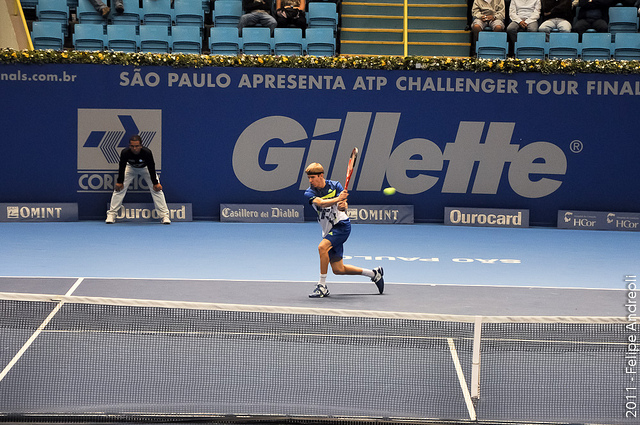
sau lưng vận động viên là bức tường màu xanh với biển quảng cáo